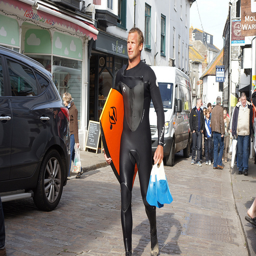
A man in a wetsuit carrying a surfboard on the street.
A man in surf gear walking down a crowded street.
a man with a surfboard on a crowded street
A man holding a surfboard is wearing a wetsuit on a public street.
a man in a surfer suit walks down a street